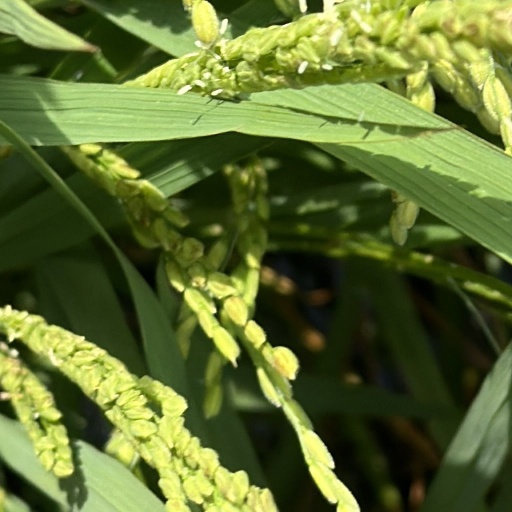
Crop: rice